Thaddeus Herrmann

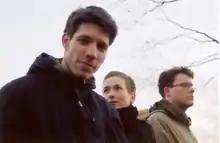
Herrmann & Kleine, with Herrmann right (ca. 2002)

Thaddeus "Thaddi" Herrmann (born 1972) is a German electronic musician, label owner as well as music and technology journalist.